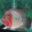
Label: aquarium_fish